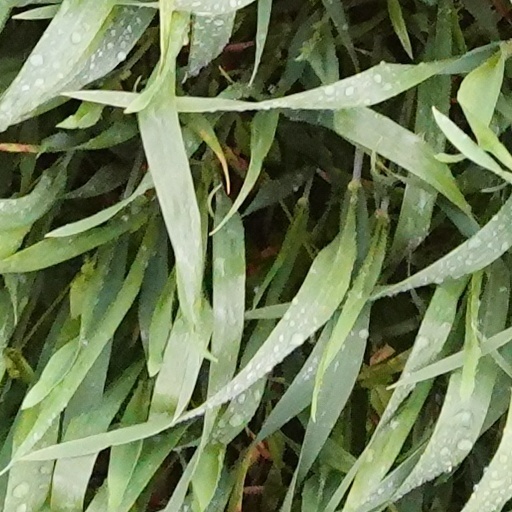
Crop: wheat